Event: Nepal Earthquake
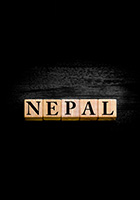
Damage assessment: damage